Rail transport in China

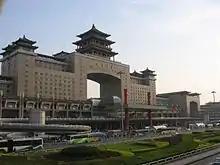
The Beijing West railway station, opened in 1996, is one of the largest rail stations in Asia. The station handles an average of 150,000–180,000 passengers per day.

High-speed rail in China refers to any train service (generally passenger only) with average train speeds above . High-speed service on China Railway High-speed (CRH) train sets was officially introduced in 2007. These trains run on upgraded conventional lines as well as passenger dedicated high-speed track that can permit speeds of up to . China has the world's longest high-speed railway.